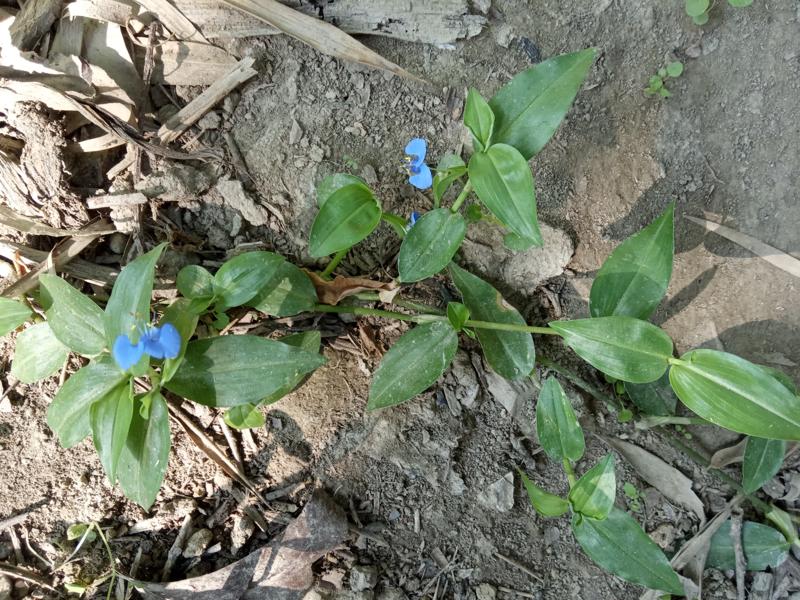
Weed species: Commelina benghalensis